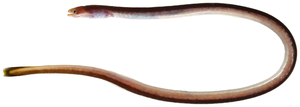
Les Anguilliformes sont un ordre de poissons téléostéens serpentiformes tels que les anguilles, les congres et les murènes.
Moringua edwarsi est une espèce de poissons téléostéens serpentiformes.